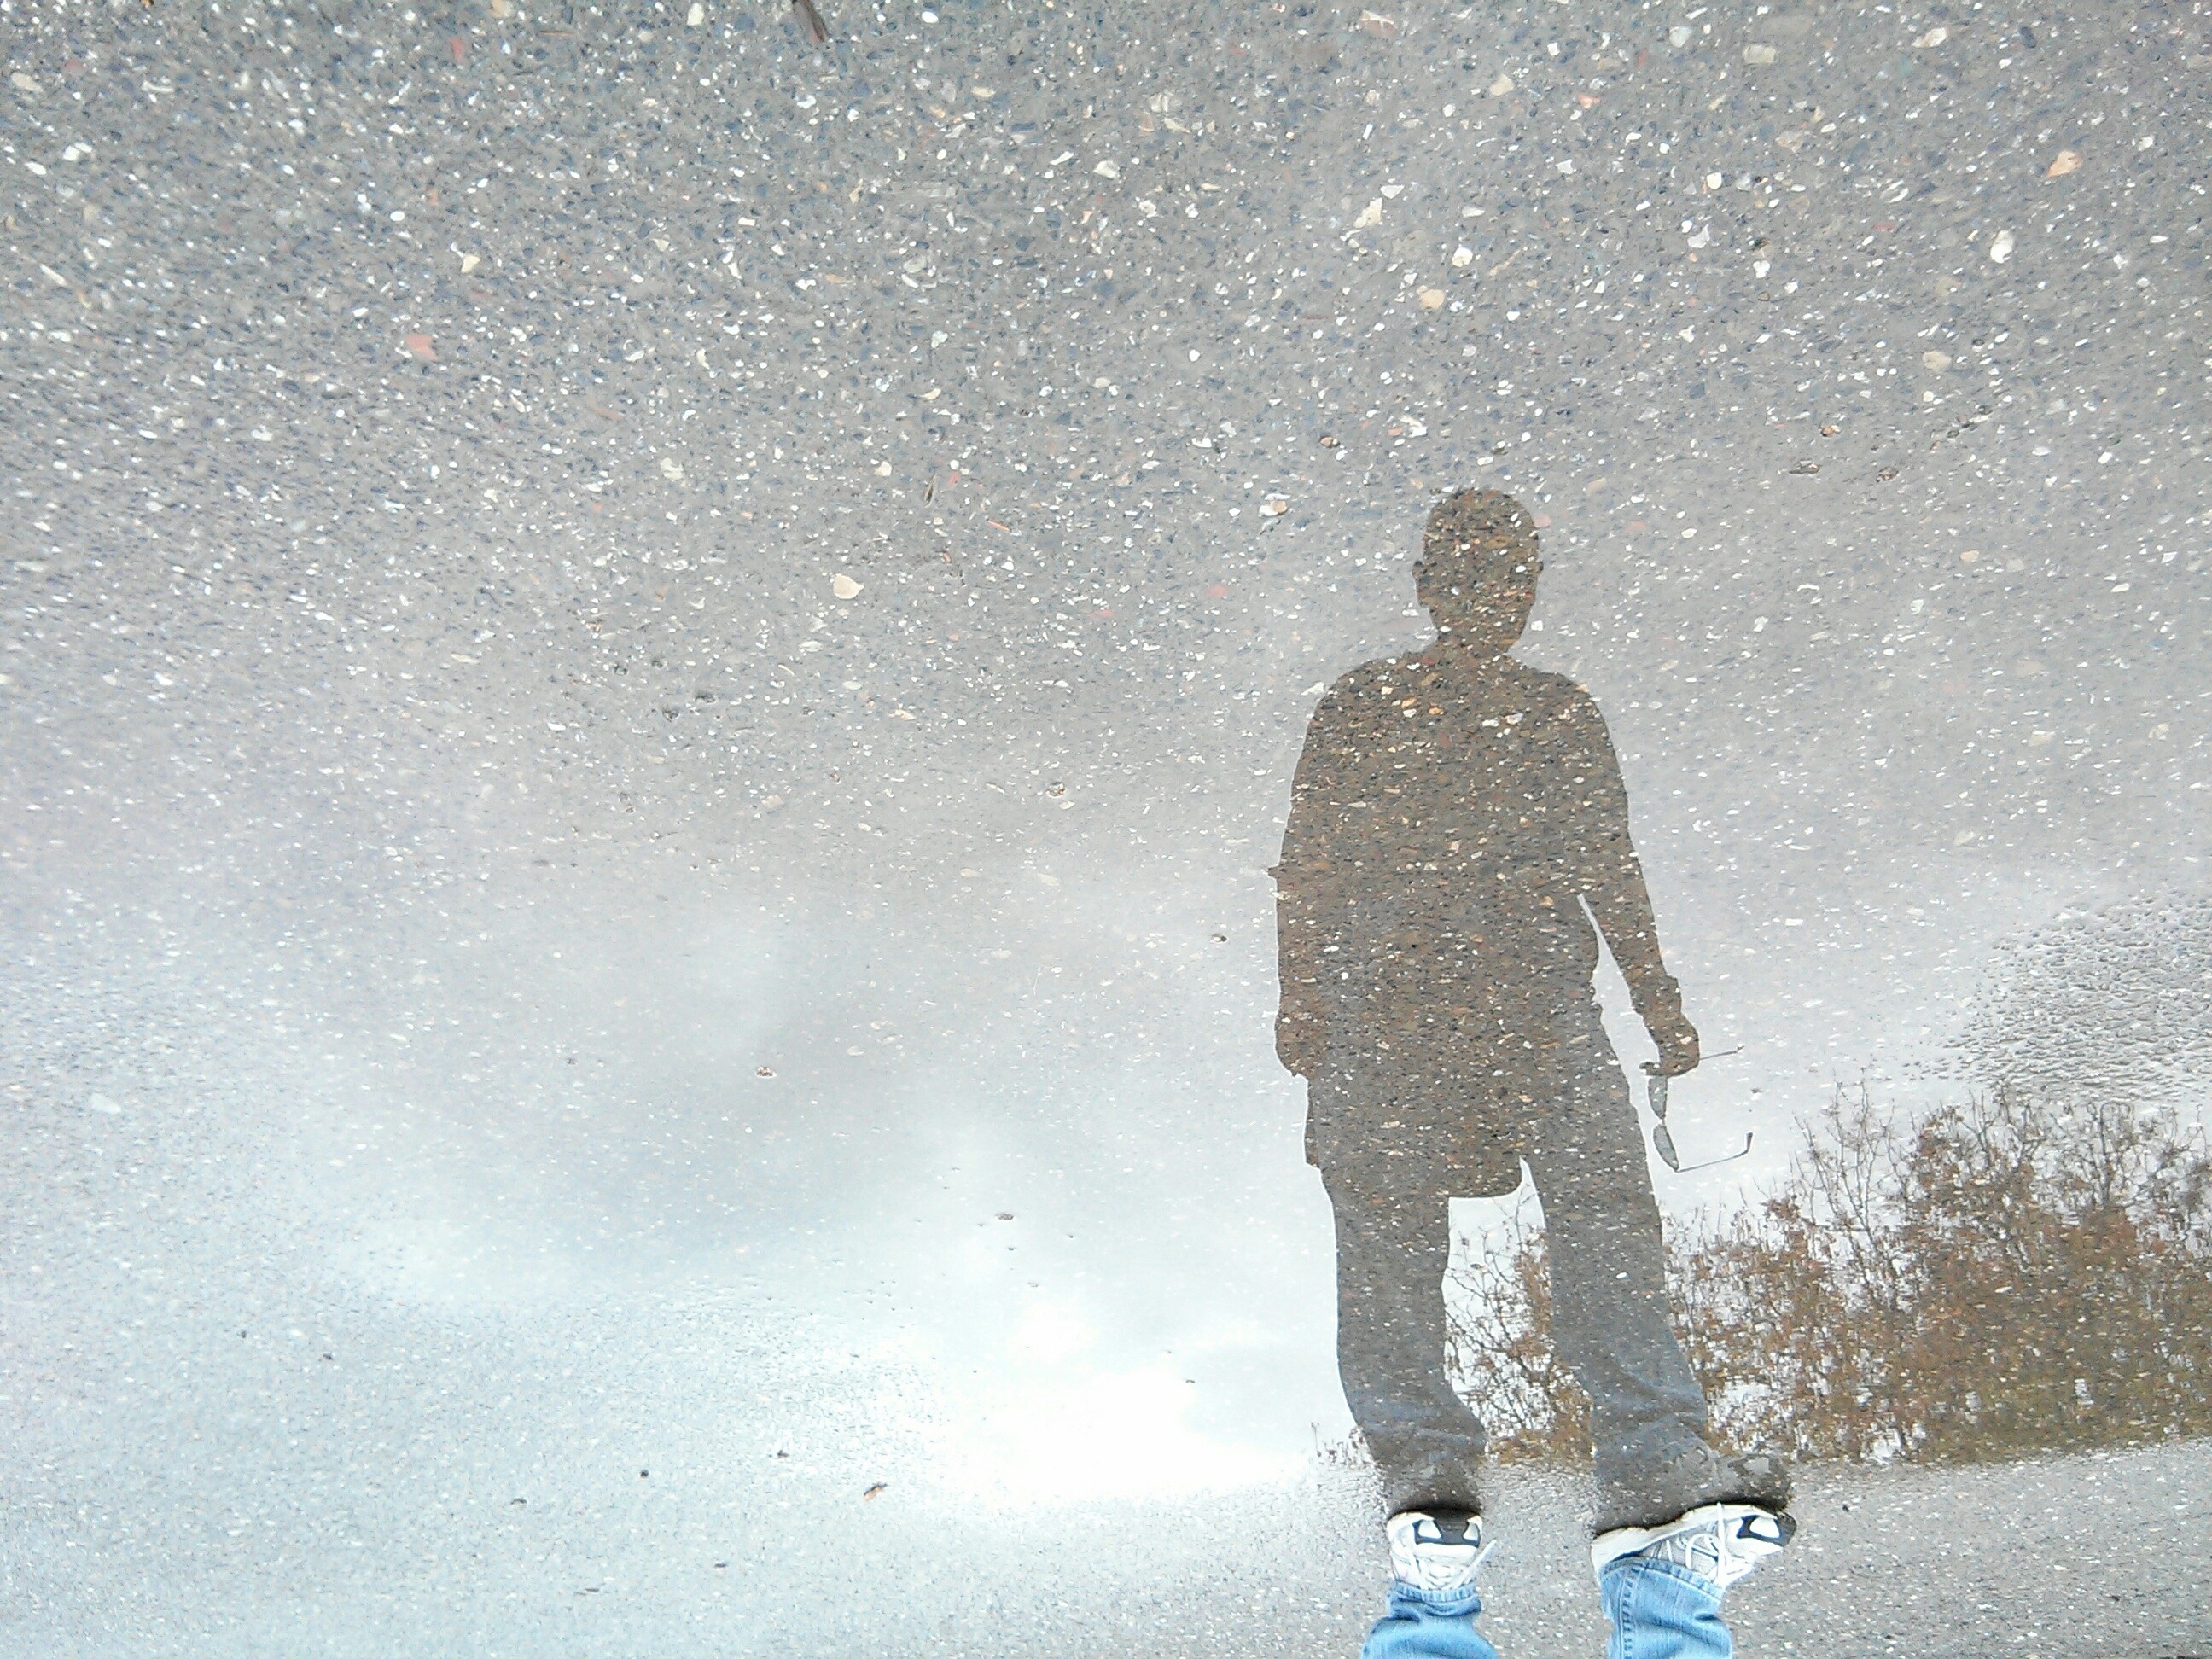
outdoor, silhouette, snow, winter, sky, girl, ground, rain, wet, asphalt, female, ice, reflection, puddle, weather, blue, season, clouds, blizzard, freezing, winter storm